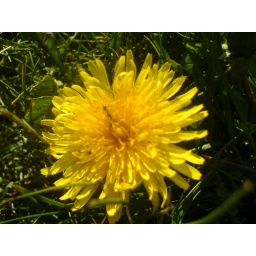
A yellow flower with a bee as seen in Lappeenranta, Finland during Summer 2008.